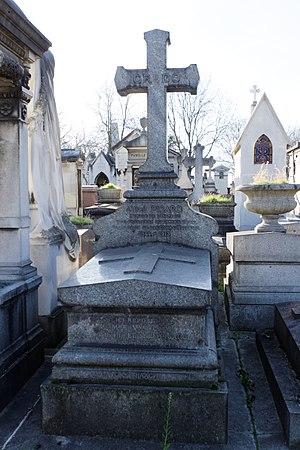
Sépulture d'Alfred Picard (1844-1913), ingénieur, administrateur et vice-président du Conseil d'État.
Alfred Picard, né à Strasbourg le 21 décembre 1844 et mort à Paris le 8 mars 1913, est un ingénieur et un administrateur français. Il fut vice-président du Conseil d'État de 1912 à 1913.